Gary McGhee

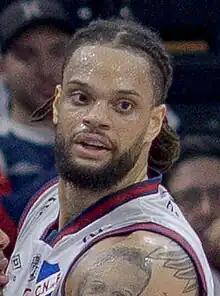

Gary McGhee (born October 28, 1988) is an American professional basketball player for Regatas Corrientes of the Liga Nacional de Básquet. He was a member of Pittsburgh Panthers men's basketball team. In 2009–10, McGhee was selected to the CBE Classic All-Tournament Team, led the Panthers in field goal percentage at 62.3%, and at the end of the season was named the team's Defensive Player of the Year.